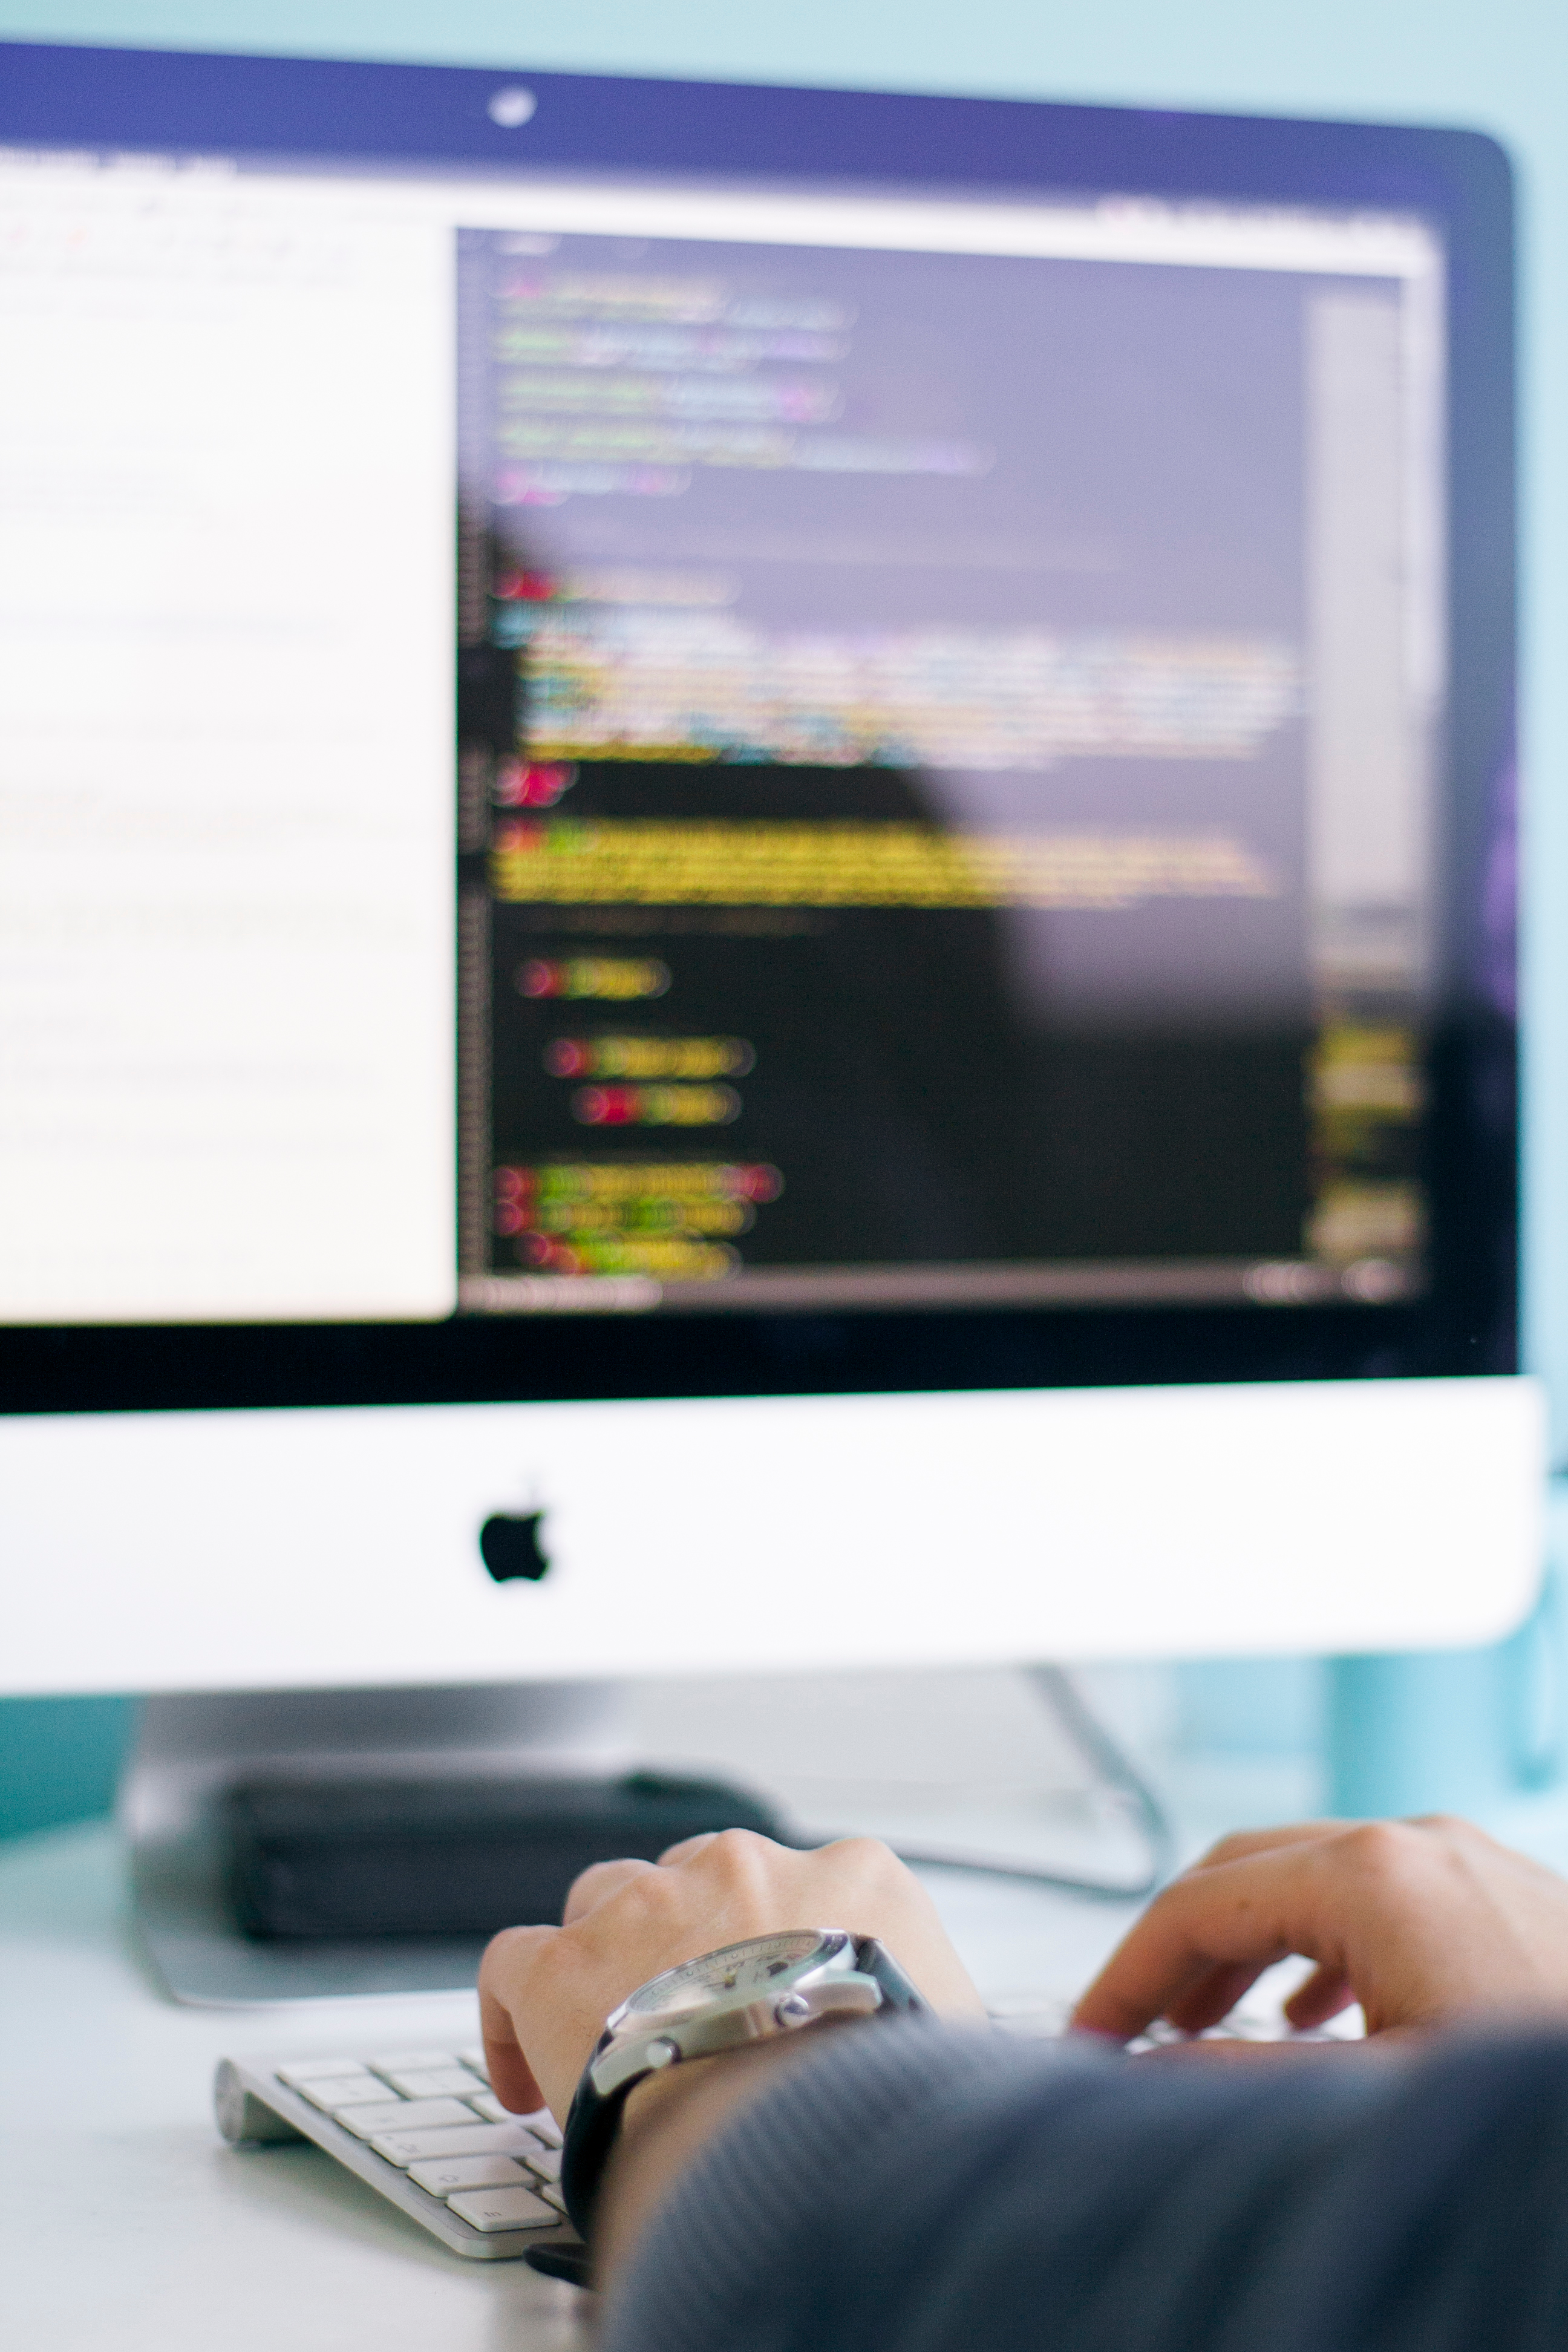
technology, electronic device, screen, display device, multimedia, hand, desktop computer, media, computer monitor, computer, Computer monitor accessory